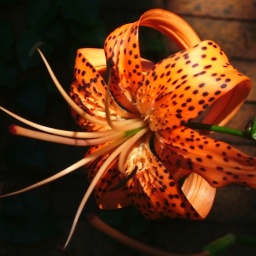
there seem to be lots of orange flowers in my neighborhood.